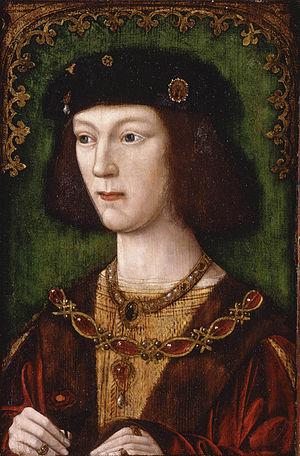
Le titre de prince de Galles est, traditionnellement, le titre attribué au fils aîné du monarque du Royaume-Uni. Le titre de comte de Chester est attaché à celui de prince de Galles depuis le XIVᵉ siècle. Les regalia du prince de Galles sont connus sous le nom « d'honneurs de la principauté de Galles ».
L'Utopie est un ouvrage de Thomas More écrit en latin et publié en 1516. Thomas Morus fut un juriste, historien, philosophe, humaniste et homme politique anglais.
Pastime with Good Company, également connue sous le nom de The King's Ballad, est une chanson folklorique anglaise écrite par le roi Henri VIII au début du XVIᵉ siècle, peu de temps après son couronnement. Elle est considérée comme la plus célèbre de ses compositions et elle est devenue une chanson populaire en Angleterre et dans d'autres pays européens à la Renaissance. On pense qu'elle a été écrite pour Catherine d'Aragon.
Henri VIII fut roi d'Angleterre et d'Irlande de 1509 à sa mort.